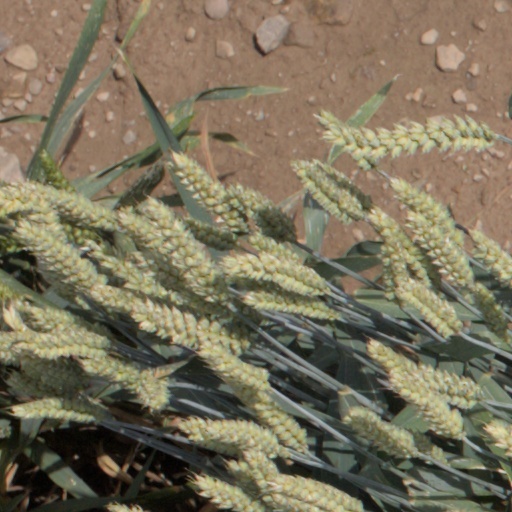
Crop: wheat